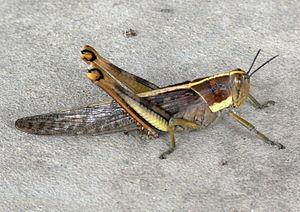
Valanga irregularis, le plus grand sauteriau du monde, photographiée sur une dalle de béton à Canungra, dans le Queensland (Australie).
Valanga est un genre de criquets de la famille des Acrididae.
Valanga irregularis appartient à la famille des Acrididae. La répartition est restreinte aux tropiques et aux régions subtropicales d'Australie.